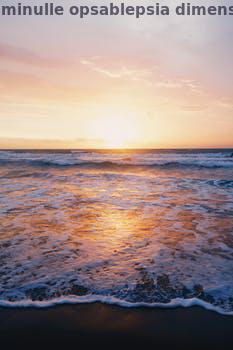
Label: Watermark